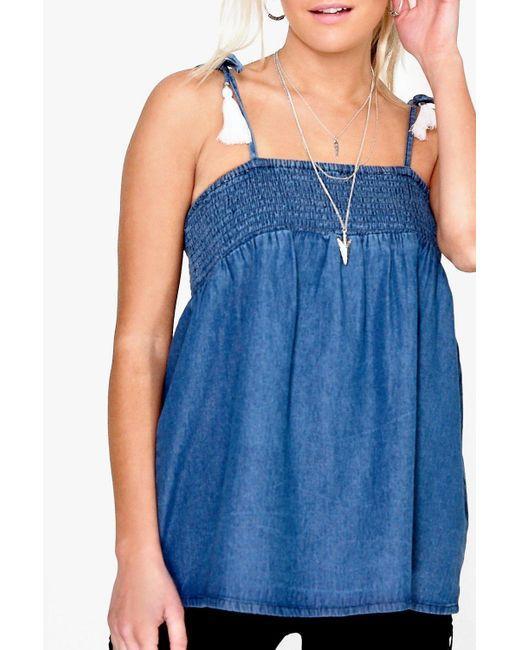
Ärmelloses Partywear Denim Top für Damen